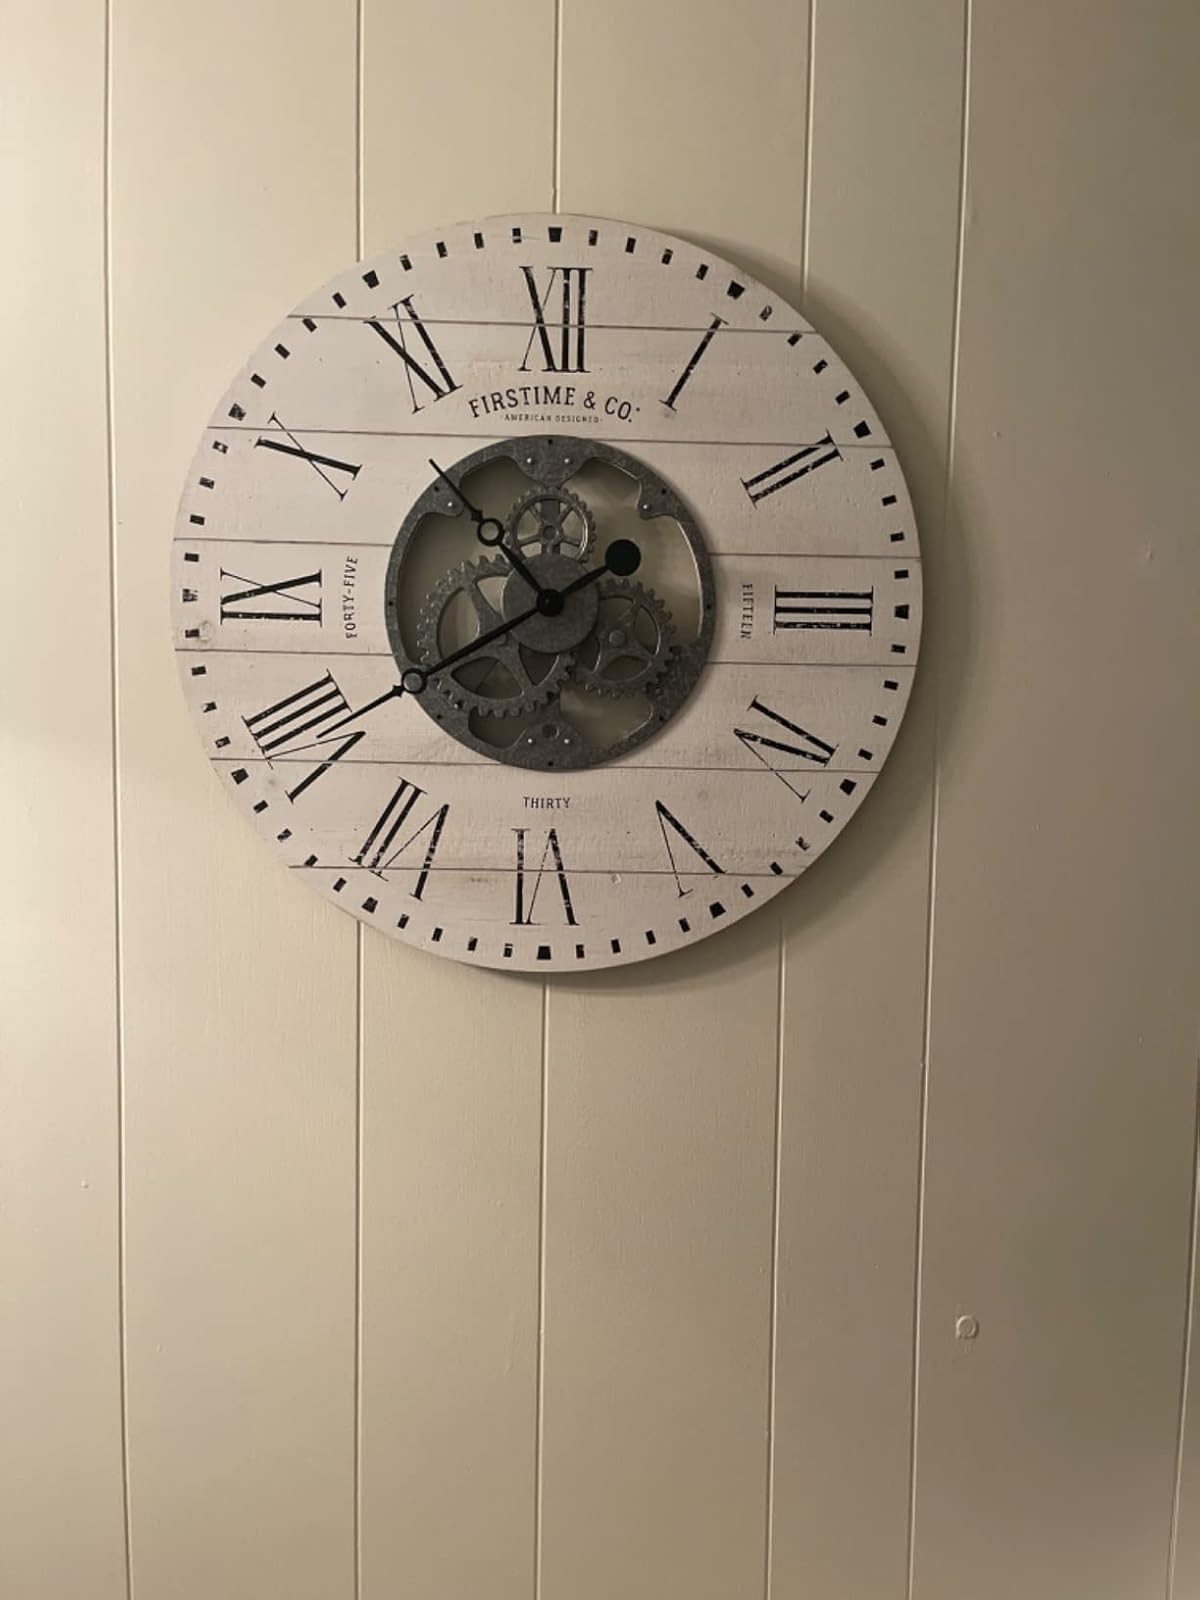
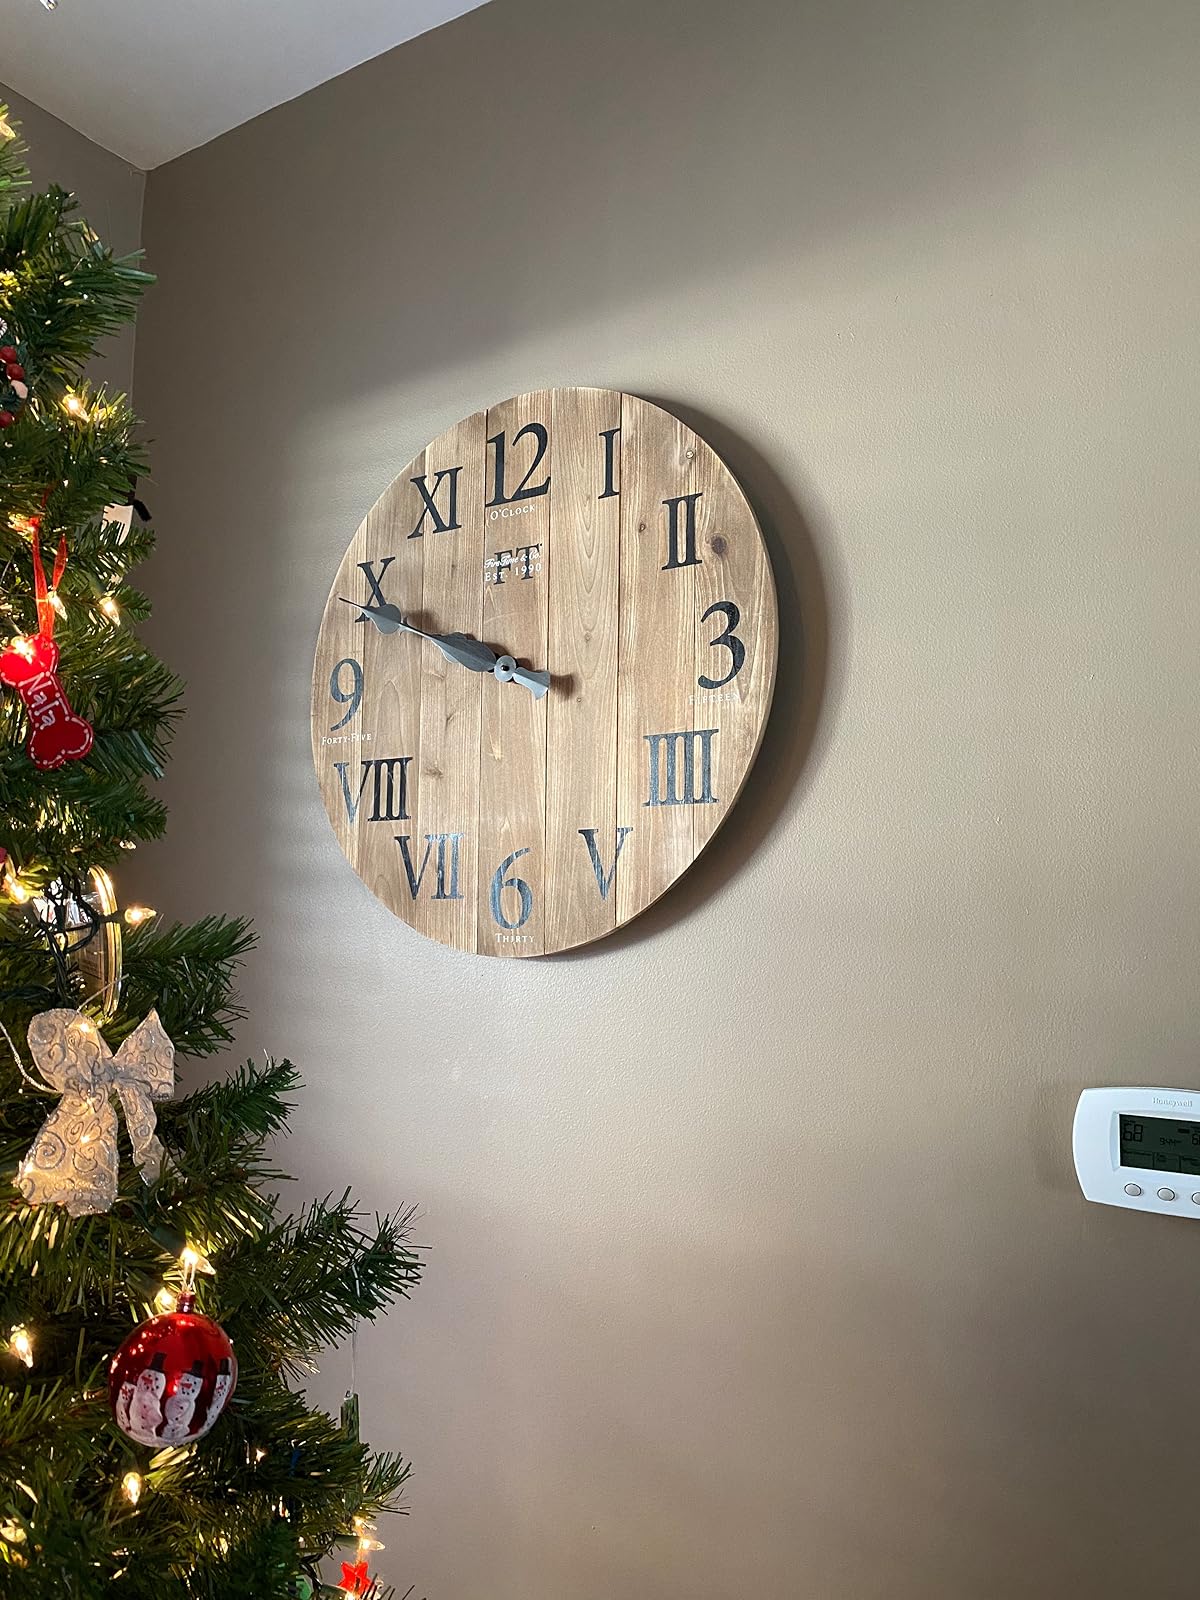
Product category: clock
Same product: no